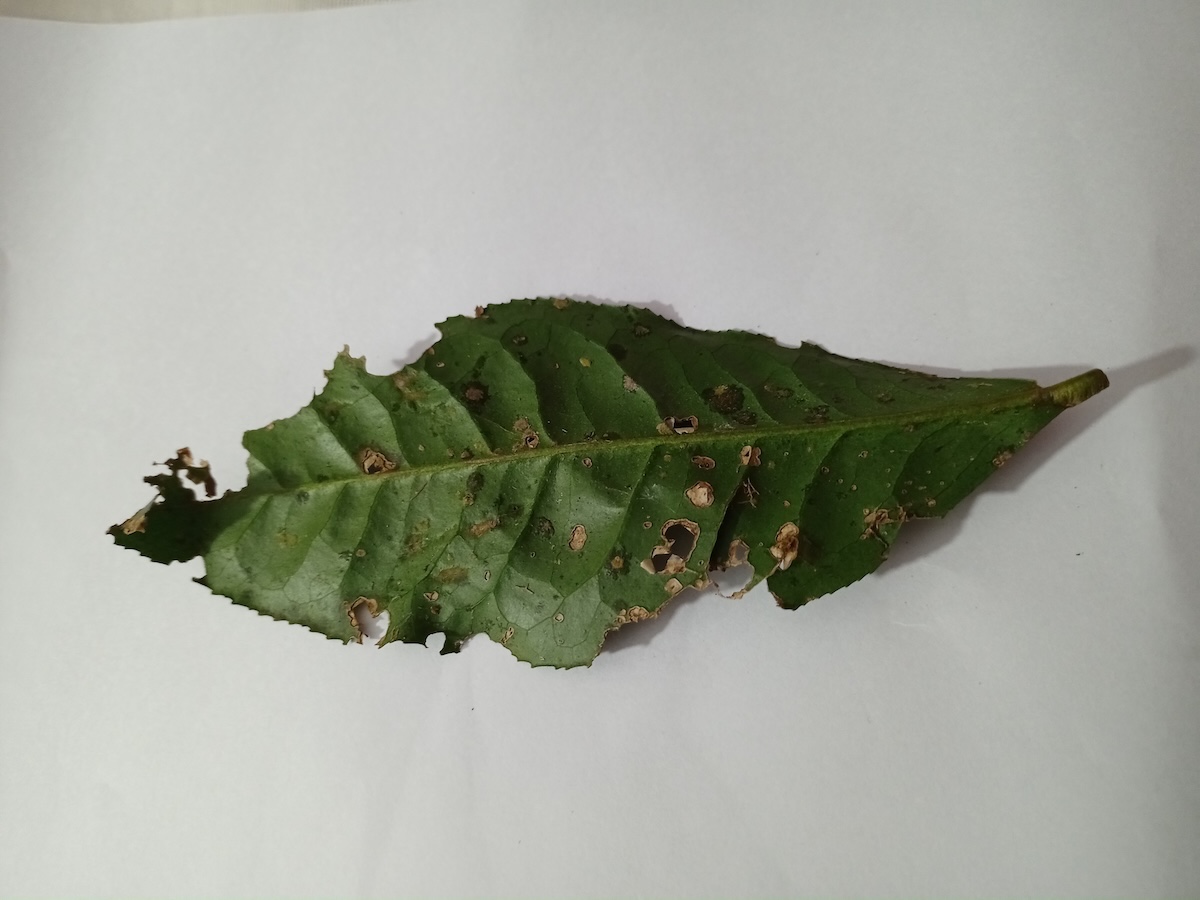
Label: Tea algal leaf spot